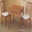
Label: table